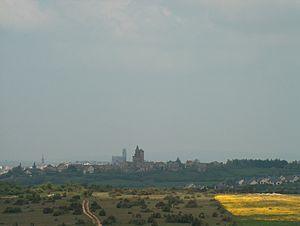
Vue de Sainte Radegonde avec en arrière plan la cathédrale de Rodez photo prise moi-même